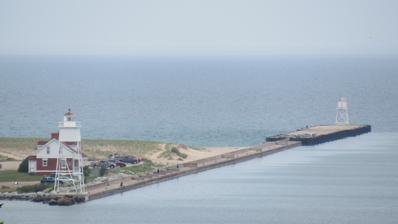
Building: Grand Marais Harbor of Refuge Inner and Outer Lights
Country: United States of America
Year built: 1895
Lighthouses in Michigan, United States Grand Marais Harbor of Refuge Inner and Outer Lights View of both lighthouses and keeper's house Location Grand Marais , Alger County , United States Water body Lake Superior Coordinates 46°41′01″N 85°58′19″W / 46.683735°N 85.971939°W / 46.683735; -85.971939 Established 1895 Construction concrete (pier) Grand Marais Harbor of Refuge Inner and Outer Lights U.S. National Register of Historic Places Area less than one acre MPS Light Stations of the United States MPS NRHP reference No. 12000254 Added to NRHP May 2, 2012 Inner light Construction cast iron (tower) Height 55 ft (17 m) Shape skeletal First lit 1895 Focal height 53 ft (16 m) Lens fifth order Fresnel lens Range 16 mi (26 km) Characteristic F W Outer light Construction steel (tower) Height 34 ft (10 m) Shape skeletal First lit 1895 Focal height 40 ft (12 m) Lens modern acrylic lens Range 9 mi (14 km) Characteristic Fl W 2.5s The Grand Marais Harbor of Refuge Inner and Outer Lights are a pair of lighthouses located on the west pier at the entry to Grand Marais Harbor of Refuge, in Grand Marais, Michigan . They were listed on the National Register of Historic Places in 2012. History: harbor and light construction Map of Grand Marais Harbor In the 1870s, shipping traffic through Lake Superior increased tremendously. Realizing the lack of a safe harbor between Whitefish Bay and Grand Island , the Army Corps of Engineers began upgrading the harbor at Grand Marais in 1881. Over the next ten years, the Corps dredged the harbor and constructed a 5,770 feet (1,760 m) timber pile breakwater stretching across the harbor. A shipping channel was dredged into the harbor, and two timber crib piers 700 feet (210 m) long were built to each side of the channel. These piers were extended one section at a time. As the work on the harbor neared completion, the Lighthouse Board decided that navigation into the harbor would be improved by the addition of a light and fog signal on the head of the western pier. They requested funding for a light in 1892, and Congress allocated funds in 1895. The Board quickly drew up plans and awarded contracts to build a prefabricated light, and the new tower light was in place by November 1895. A fog signal originally located at the Point Iroquois Light was transferred to Grand Marais, and no keeper's quarters were built, causing the project to be significantly under budget (although the keeper was reduced to living in a "temporary" shanty). Realizing that the addition of a rear range light would improve navigation, the Lighthouse Board requested that the unused funds be re-appropriated toward constructing a second light. Congress agreed in 1897, and by 1898 the second light was fabricated and installed at the inner end of the pier. Later history In 1905, the west pier was extended 612 feet (187 m), and the following year the front range light was moved to the new pierhead. In 1908, a keeper's quarters was finally constructed. As larger vessels began traveling in the Great Lakes, the Grand Marais harbor decreased in importance, and in the 1940s the Corps of Engineers stopped maintaining the breakwater. It quickly rotted away, allowing sand to fill the harbor. Around the same time, the Coast Guard took over the operation of the lights. In the 1960s and 70s, portions of the pier the lights sat on were capped with concrete. In addition, the west pier was lengthened by 802 feet (244 m) by the addition of a cellular sheet pile extension. Keepers stayed in the keeper's quarters until 1982; in 1984, the Grand Marais Historical Society received and restored the house. Both range lights are still operational, and although the lantern in the outer range light has been replaced with a modern acrylic lens, the inner range light retains its Fresnel lens, one of the few Fresnel lenses still in use in lighthouses. The lightkeeper's house is operated as a museum. Description The Grand Marais Harbor Inner and Outer lights area pair of lighthouses located on the Grand Marais pier, 2,610 feet (800 m) apart. Both are prefabricated skeletal iron or steel structures painted white and bolted to the pier. The outer light is 34 feet (10 m) tall and the inner light is 55 feet (17 m) tall. References